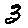
Label: 3